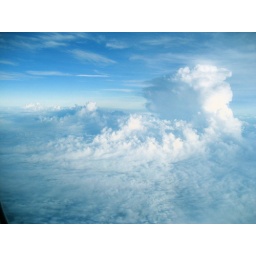
i like a blue sky and clouds in the sky.